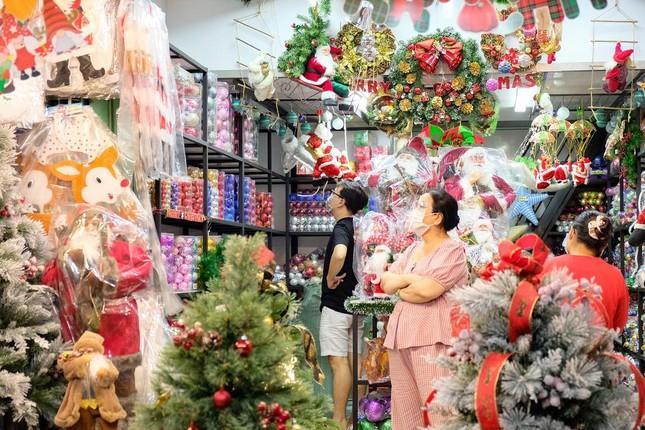
có một vài người đang đứng trong cửa hàng đồ trang trí